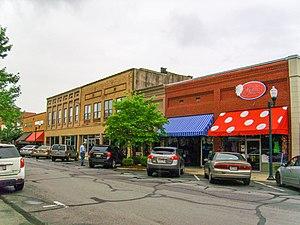
La ville d’Arkadelphia est le siège du comté de Clark, dans l’Arkansas, aux pieds des montagnes Ouachita, aux États-Unis. Sa population s’élevait à 10 714 habitants lors du recensement de 2010, estimée à 10 650 habitants en 2017.